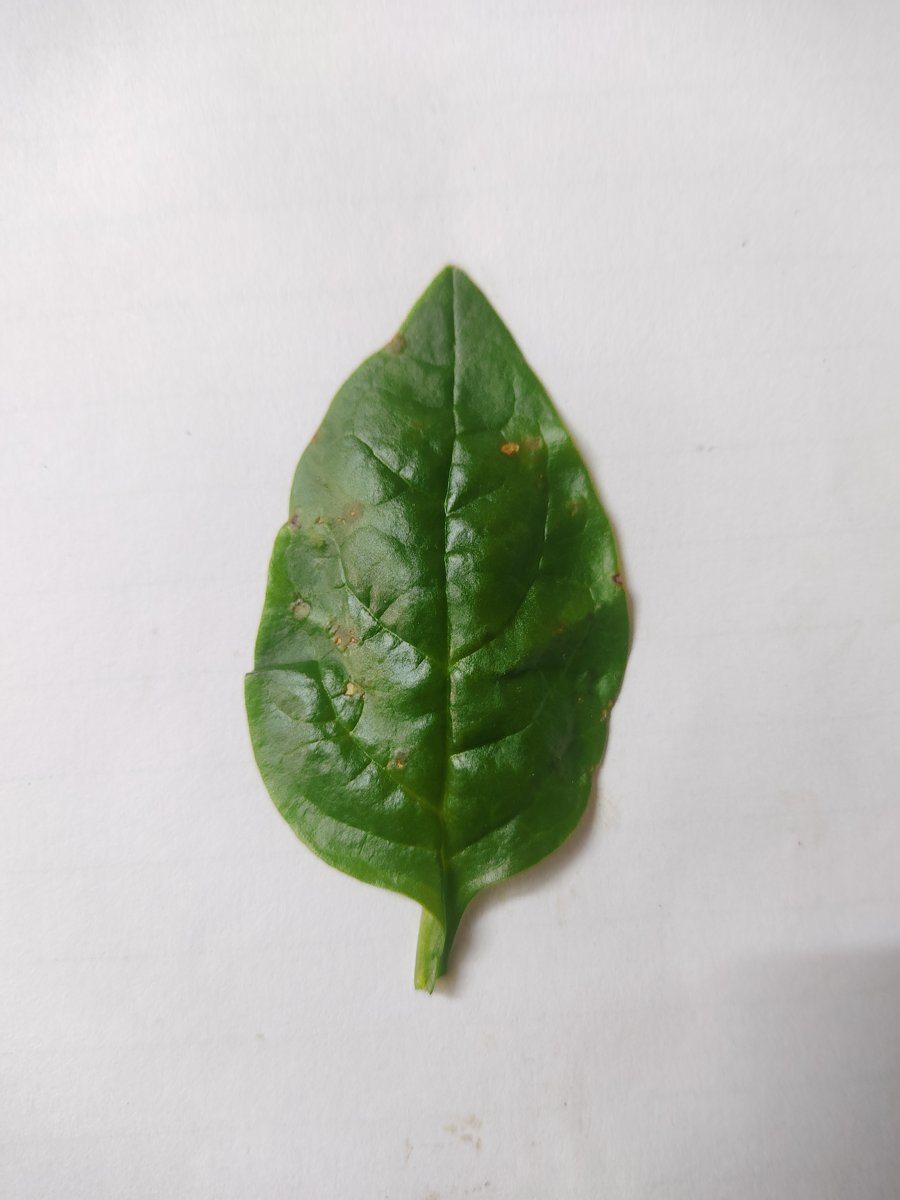
Label: Bacterial-Spot